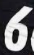
Number: 6